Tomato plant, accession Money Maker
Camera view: bottom (45 deg); turntable rotation: 90 degrees
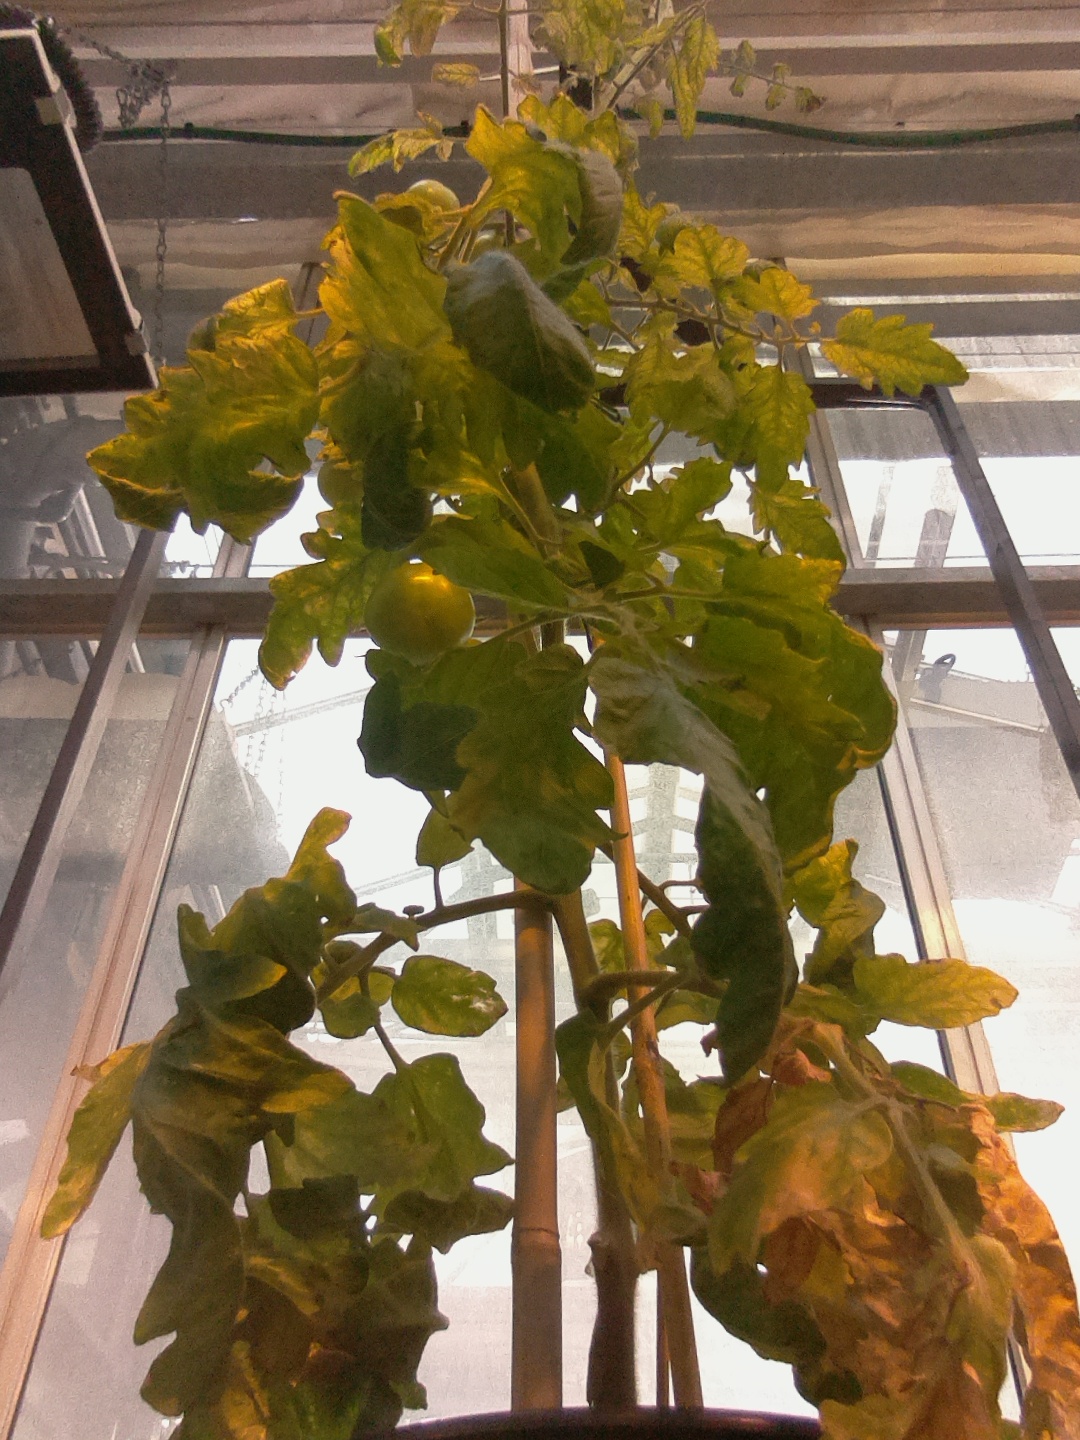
BBCH growth stage 77: 70%-80% of final fruit size